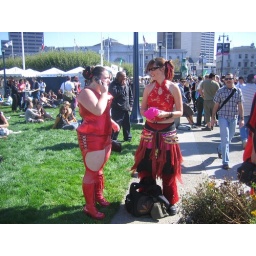
girls in red